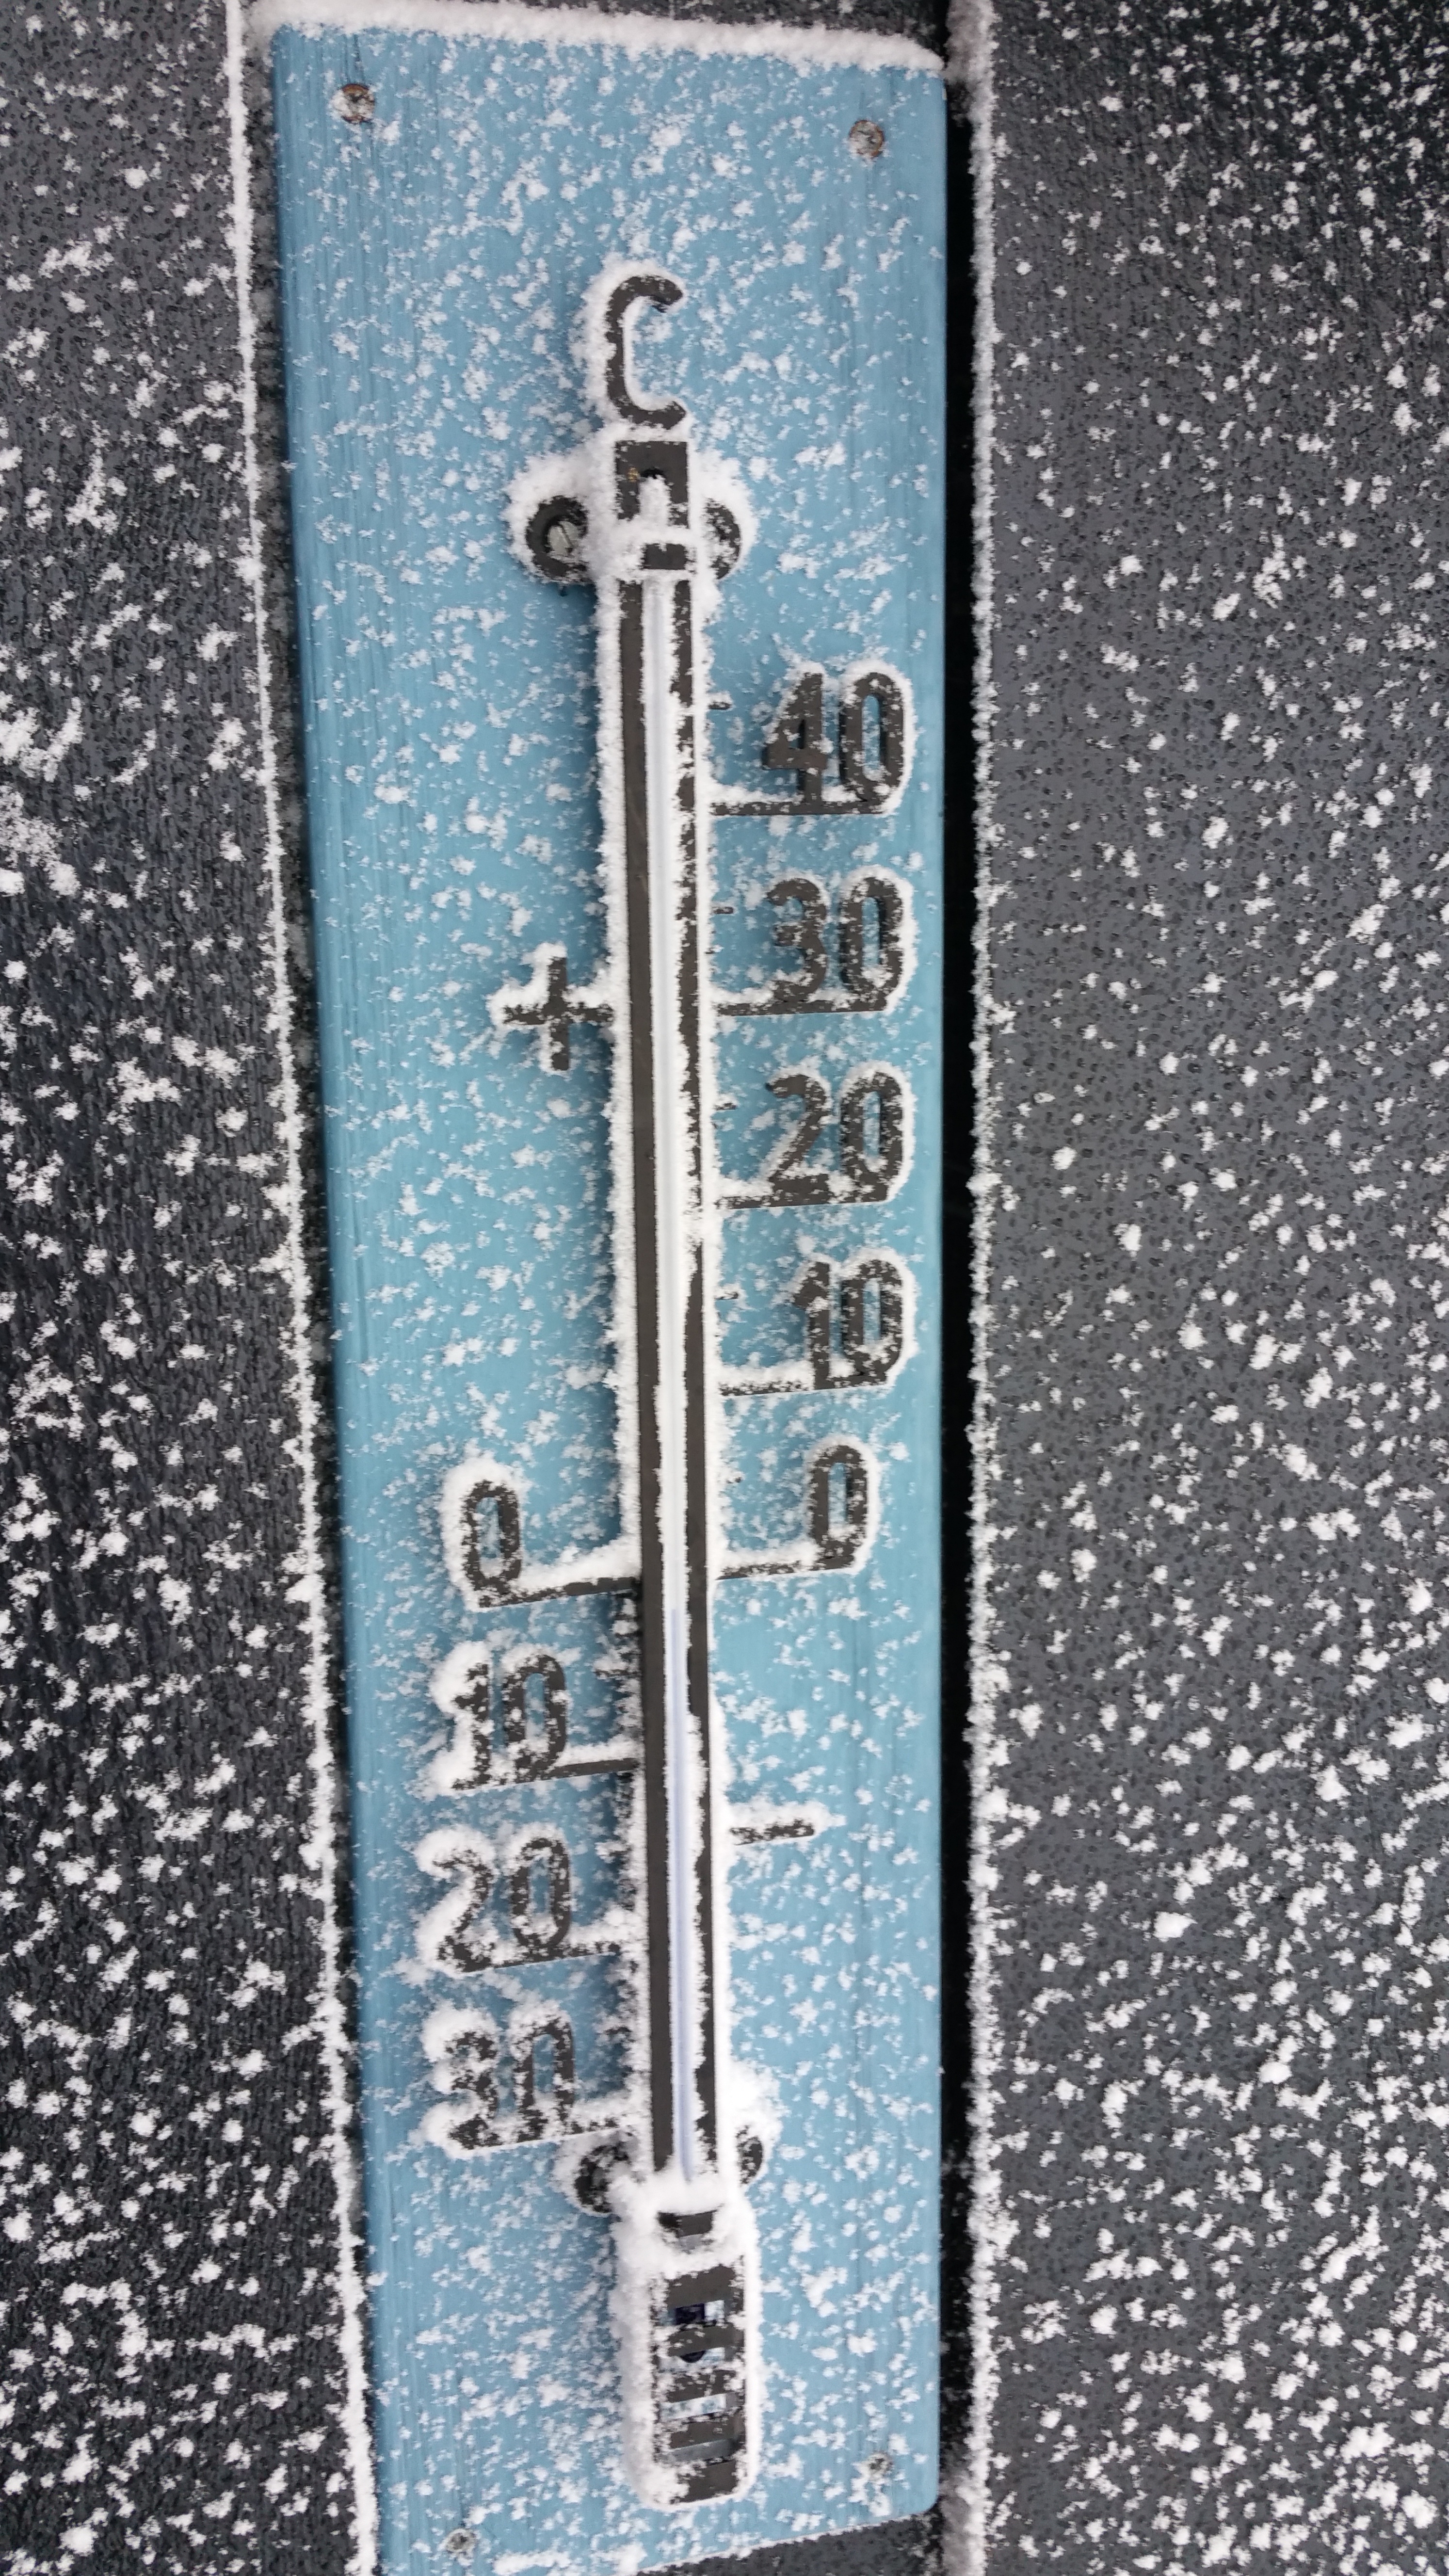
snow, cold, winter, white, number, frost, frozen, blue, outdoors, thermometer, coldness, freezing temperatures, degree cane, easter mountains